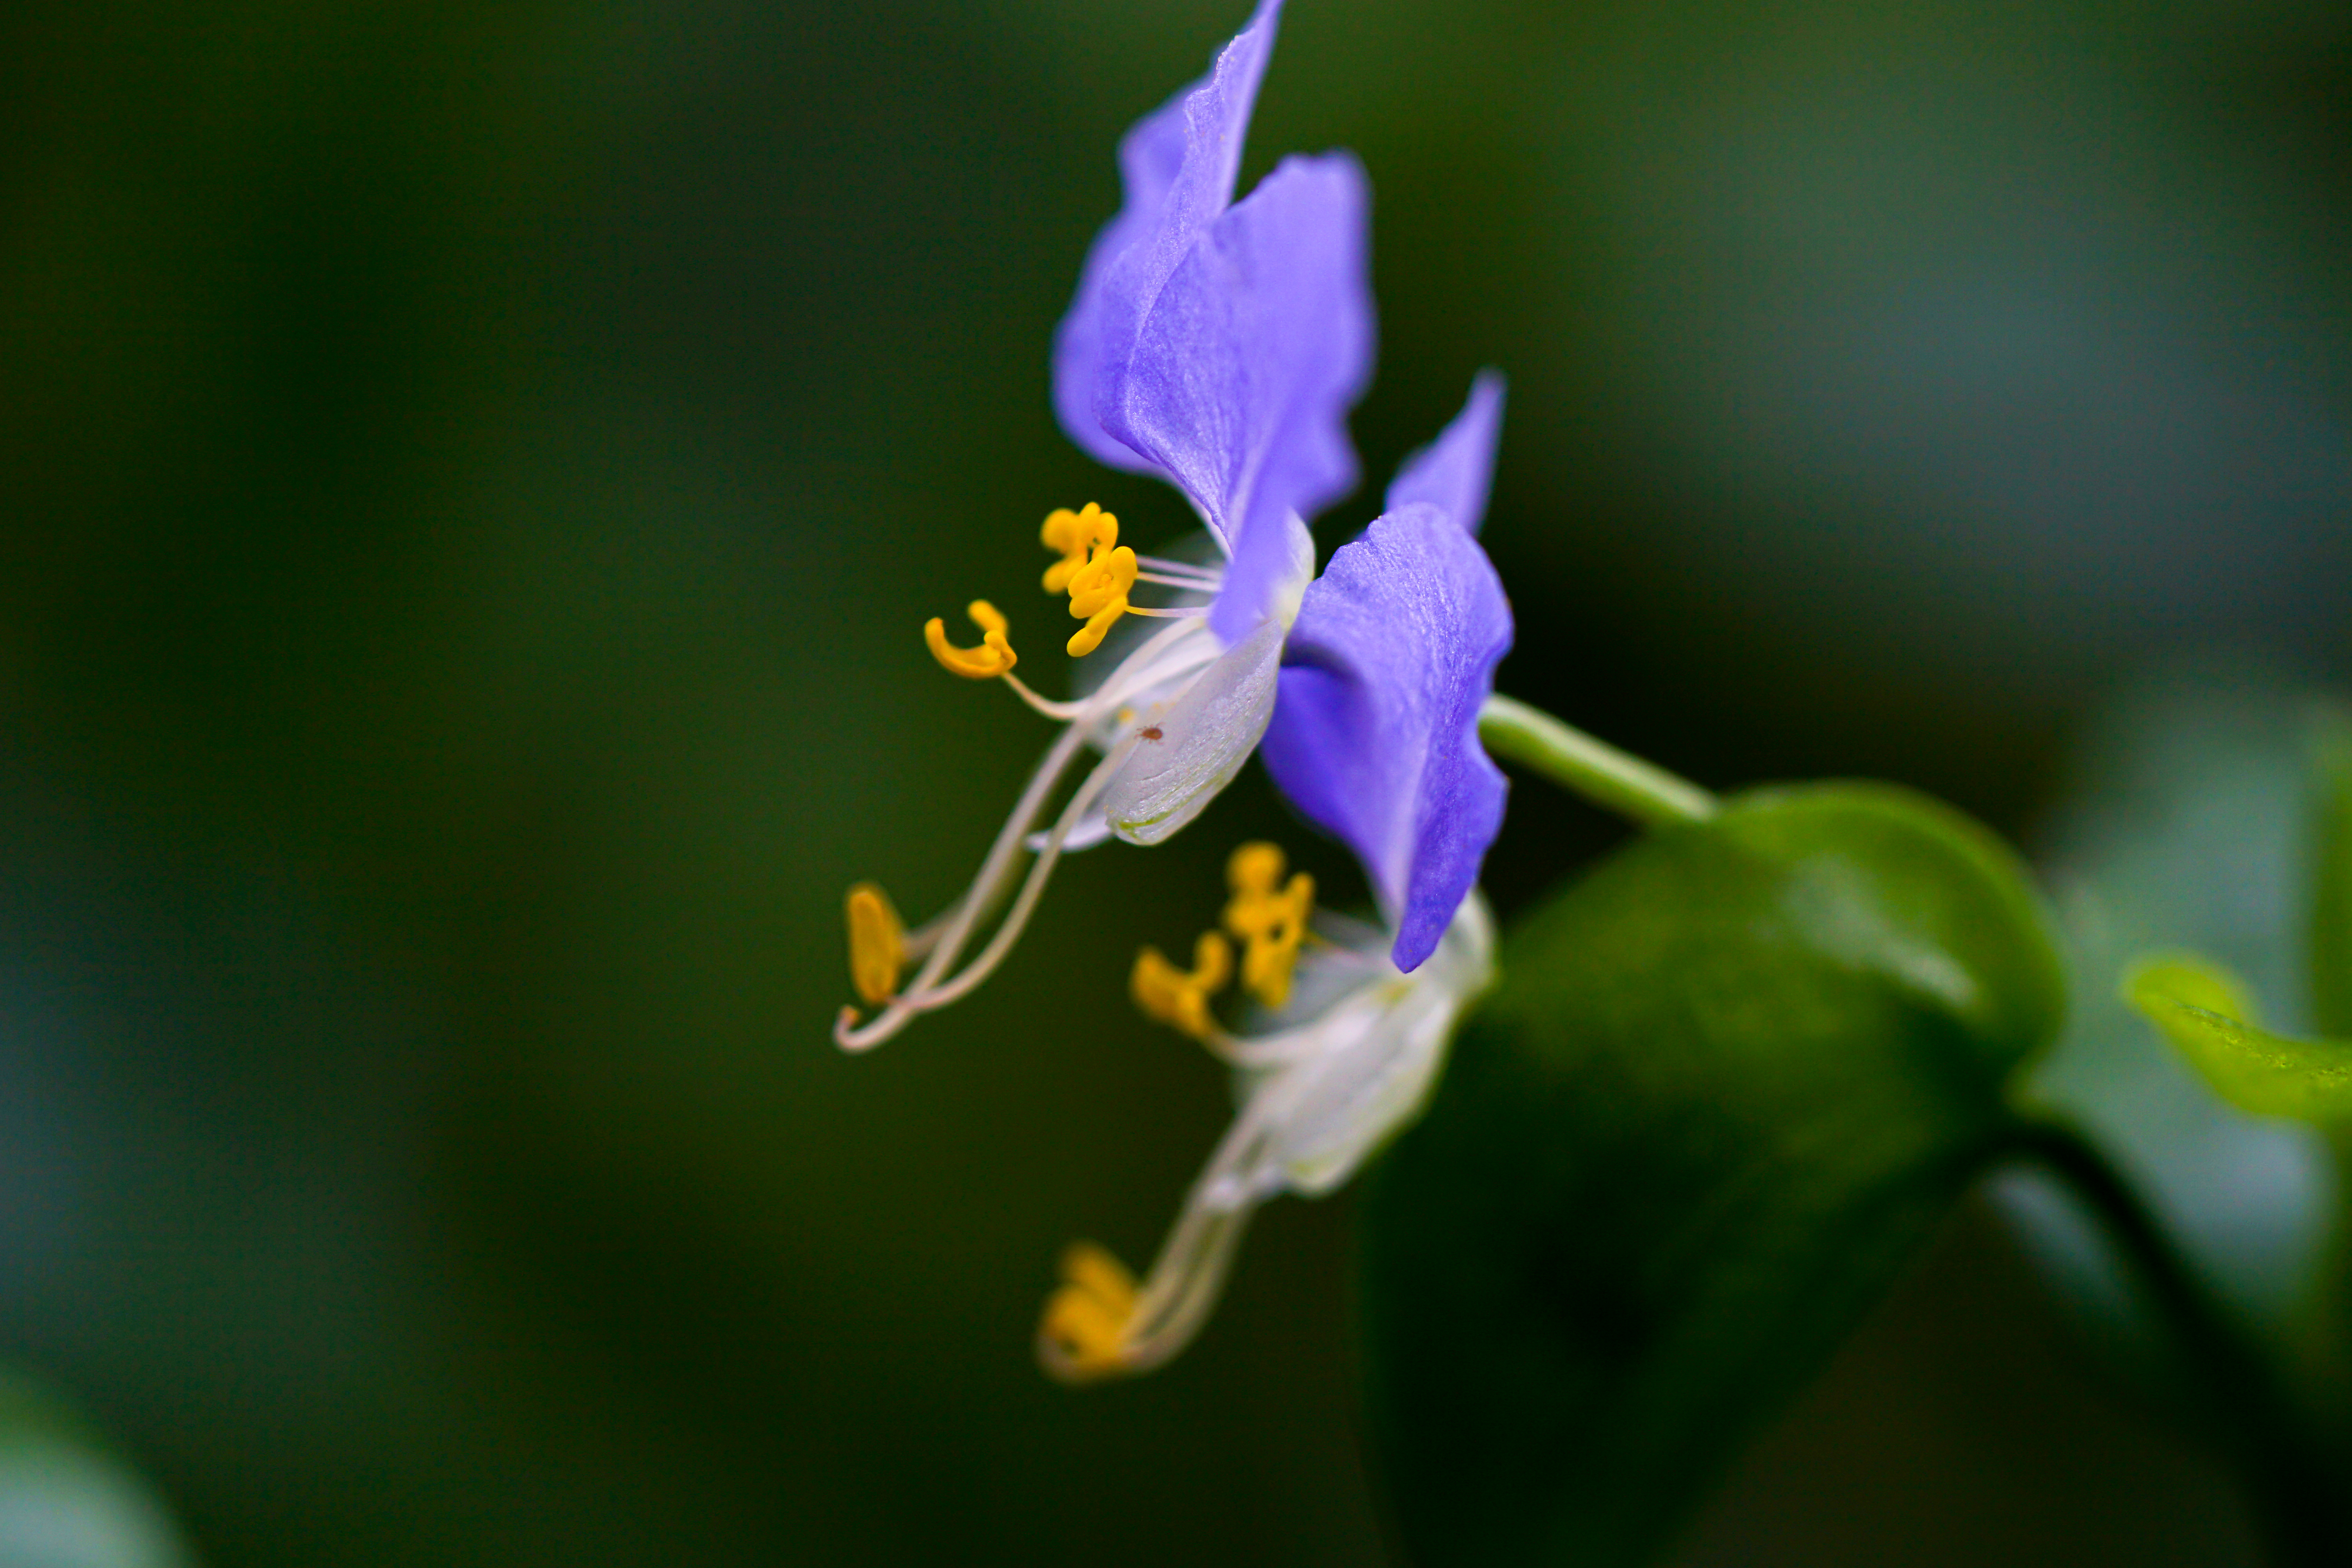
flowers, beautiful, and plants, flower, plant, petal, terrestrial plant, flowering plant, Pedicel, macro photography, wildflower, grass, electric blue, nightshade family, plant stem, spiderwort, dayflower, gentian family, vegetable, bellflower family, lobelia, solanum, iris